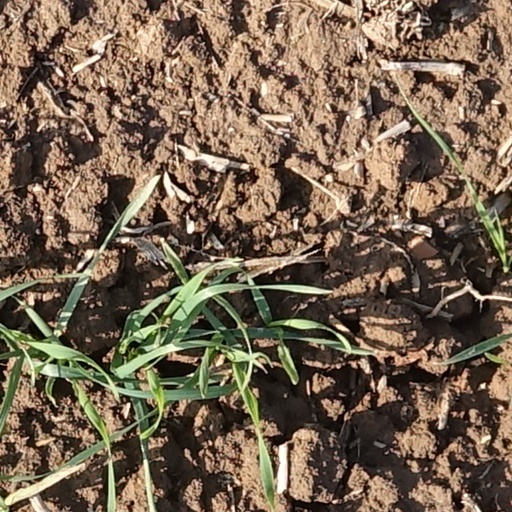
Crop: wheat